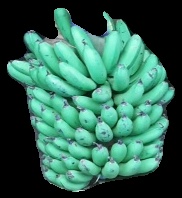
Variety: pachbale
Grade: grade1